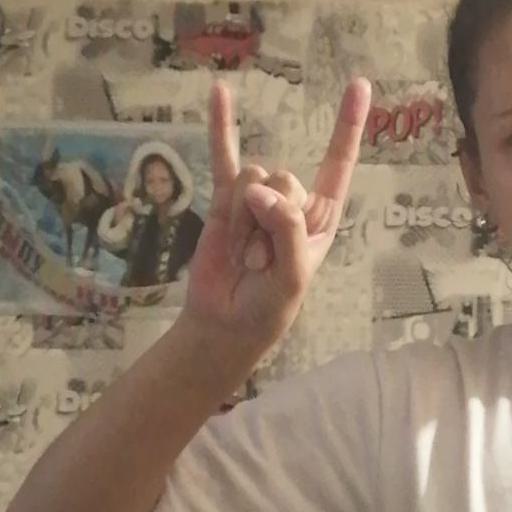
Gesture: rock